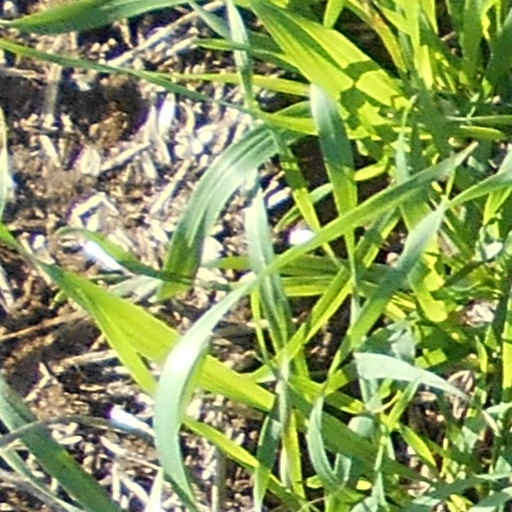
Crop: wheat